Ranger (automobile)

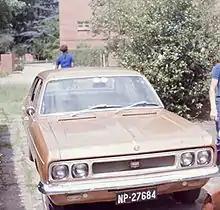
Ranger pictured in South Africa in 1974

South Africa received the Ranger A only, introduced in the summer of 1968. The South African Rangers had a stylized springbok logo until 1970, when a copyright conflict with the South African athletic association put a halt to further use - not entirely surprising, as use of the Springbok name had already been ruled out on such grounds. General Motors South Africa had two parallel sales networks at the time, Chevrolet/Opel and Pontiac/Vauxhall. After the Victor 101 (FC) was discontinued it was replaced by the Ranger rather than the new Victor FD. The Ranger was better able to meet local content targets set by the South African government.